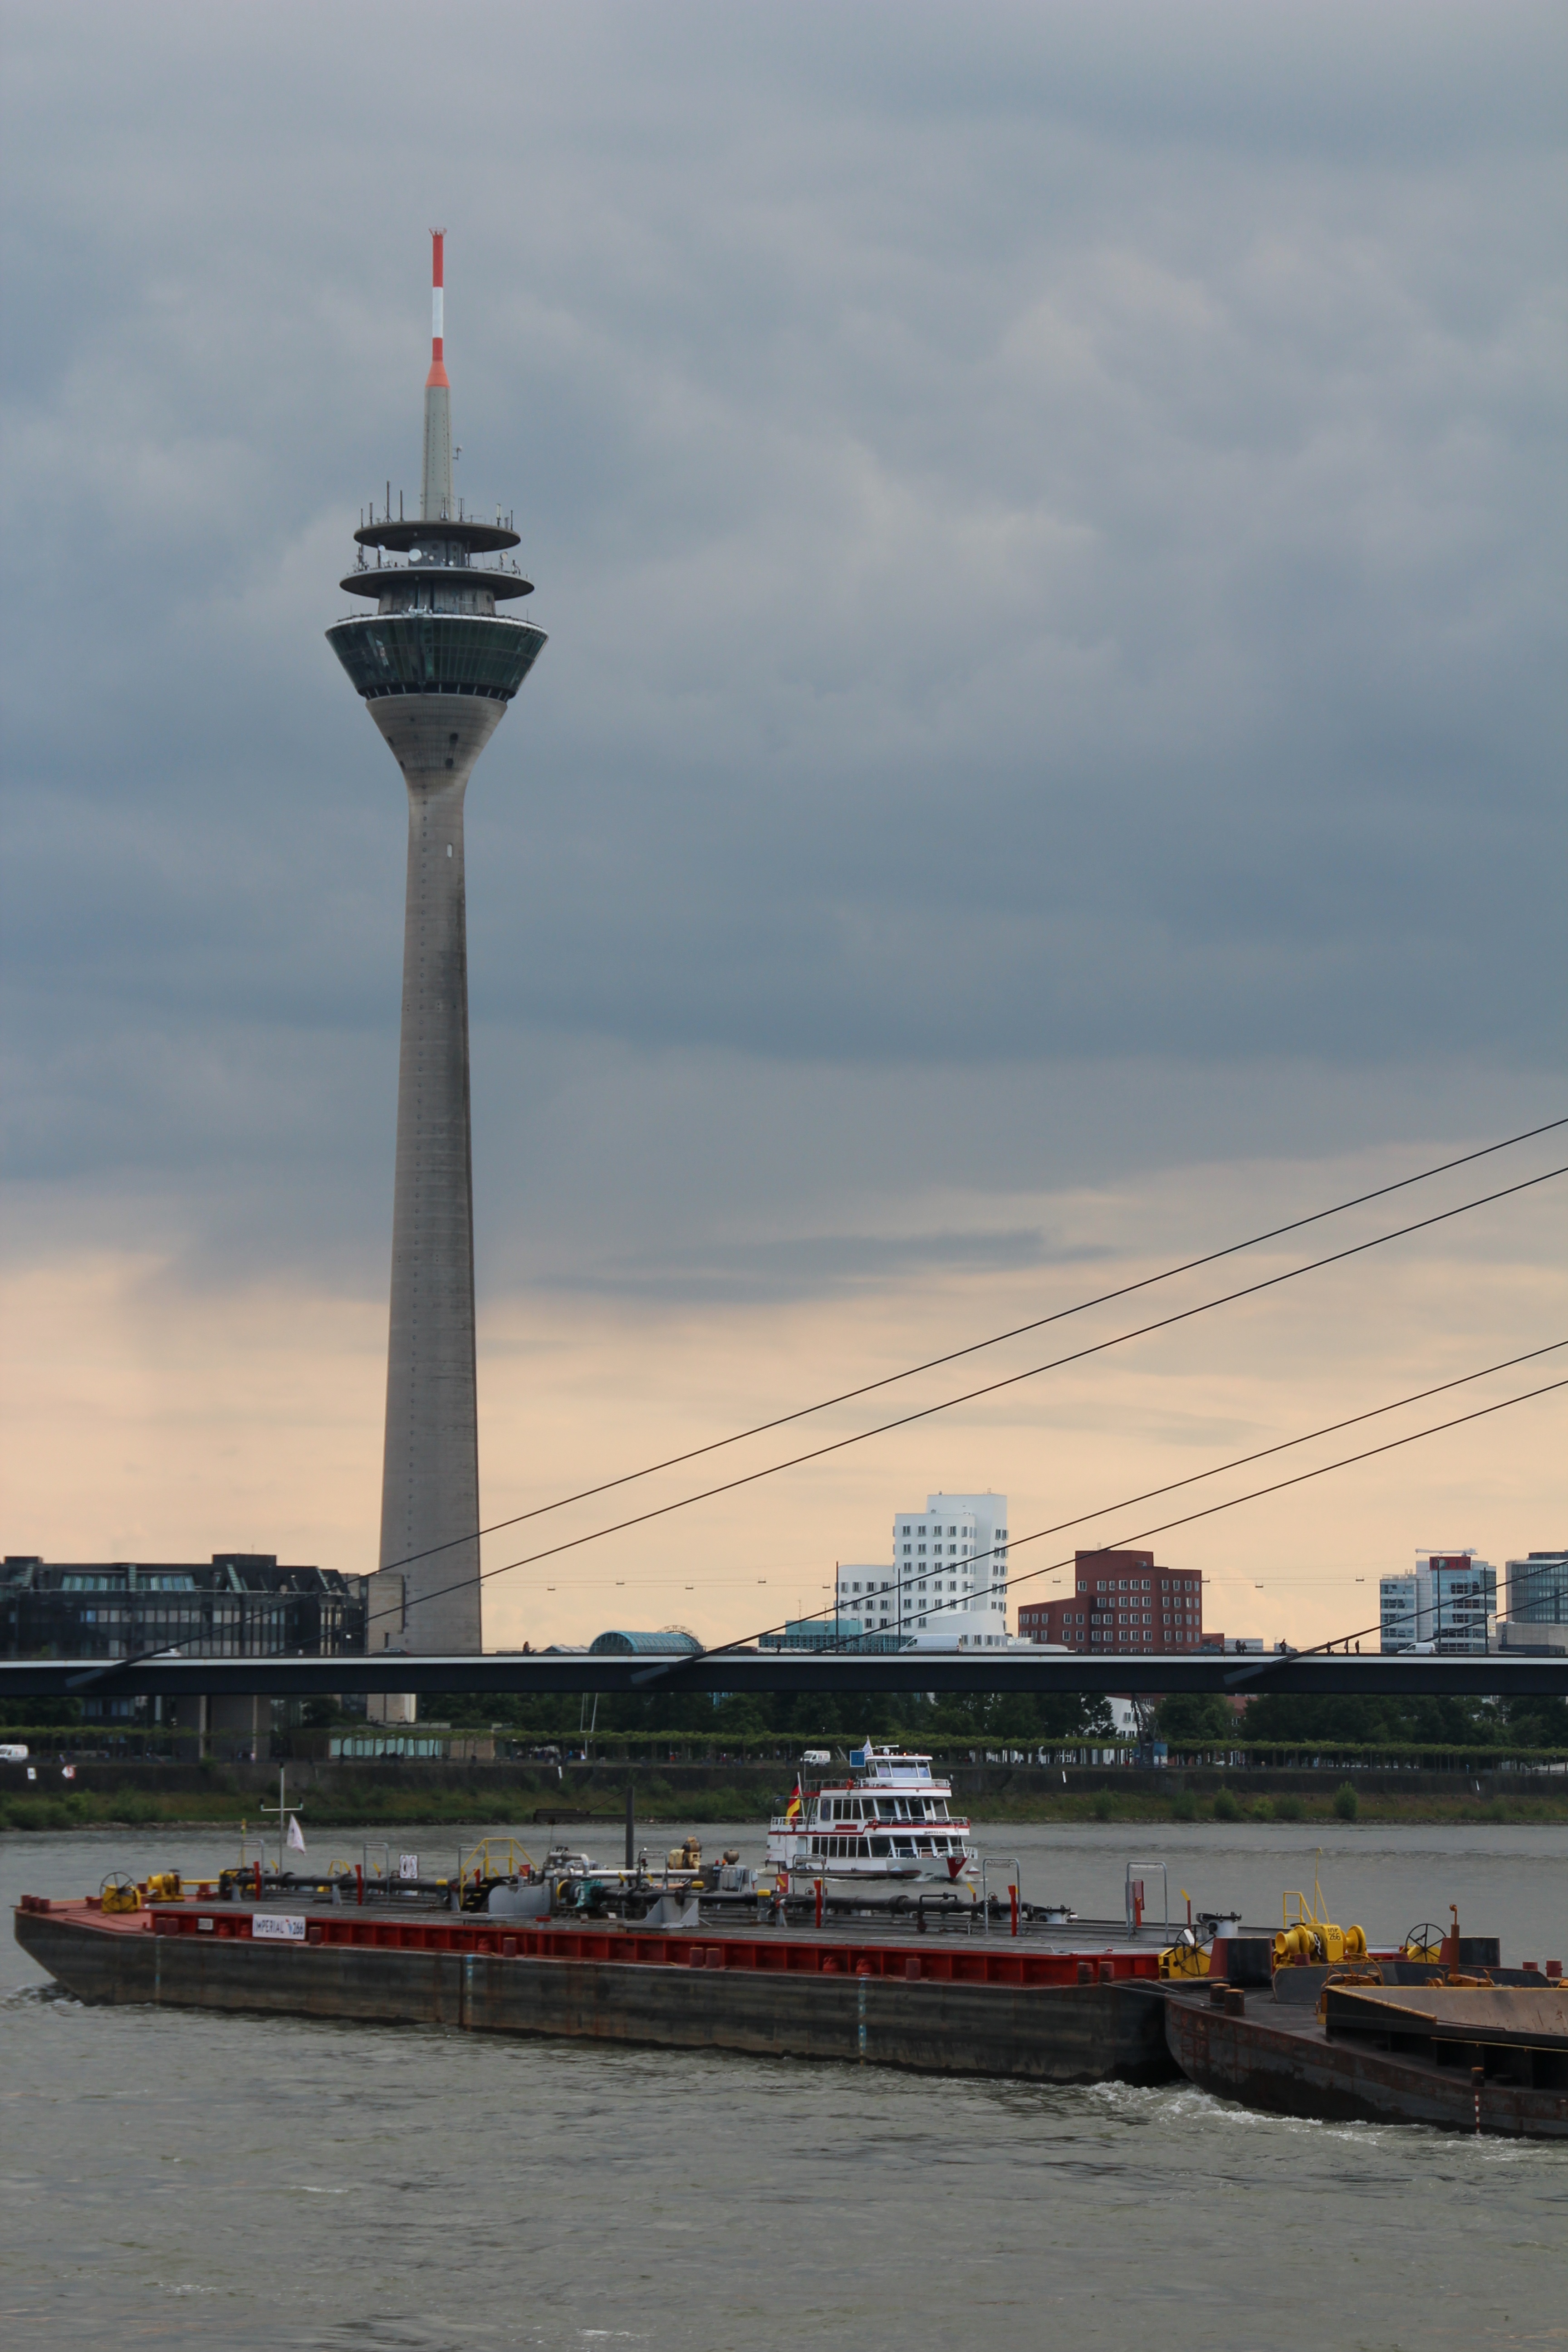
sea, coast, skyline, skyscraper, ship, cityscape, dusk, transport, vehicle, tower, landmark, harbor, rhine, dusseldorf, radio tower, control tower